List of Prison Break characters

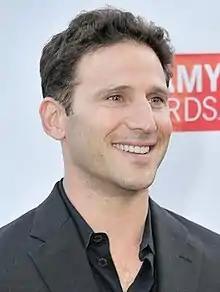
Mark Feuerstein

Jacob Anton Ness (played by Mark Feuerstein; season 5) is an economics professor at University of Syracuse, and Sara's second husband and Mike's stepfather. He and Sara were married sometime during the seven years after Michael's supposed death. In the season premiere, he is shot in the leg by someone supposedly sent to kill Sara and Mike due to Lincoln investigating Michael's death, and spends the next two episodes recovering in the hospital. During this time, Sara finds out Michael is still alive under the name Kaniel Outis, and tells him. He tells her that Michael may have succumbed to madness due to the choices he made. After being released, he, Sara and Mike lie low at his parents' lake house per Sara's choice, though he says the university has resources that can be used to find their attackers. T-Bag eventually tracks the attackers to a meeting with him. Sara confronts him on this, and he claims he was paying them off to leave him alone, and later seems to prove this by having them arrested with a tracker in the money, forgiving Sara for her paranoia. However, Michael later reveals him to be "Poseidon", a rogue CIA agent that he has been working for in exchange for exoneration of himself and others. Michael also reveals that he murdered the CIA agent Michael's alias is accused of having murdered. Sara returns to New York and tries to pretend she does not know, but he sees through this immediately, and captures her and Mike. Michael, Lincoln and their contacts try to catch him, and manage to track him to his lake house, but he seemingly turns the tables and has one of his subordinates ambush Michael and Mike, with Sara's fate unknown. He is ultimately caught and incarcerated at Fox River, where he is attacked by T-Bag as retribution for Whip's death.